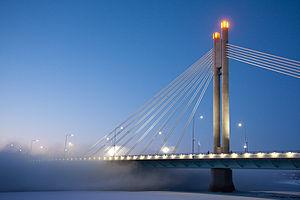
Cette liste de ponts de Finlande a pour vocation de présenter une liste de ponts remarquables de Finlande, tant par leurs caractéristiques dimensionnelles, que par leur intérêt architectural ou historique.